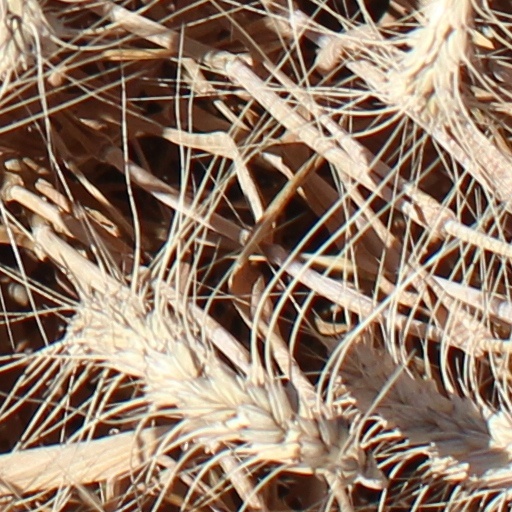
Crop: wheat